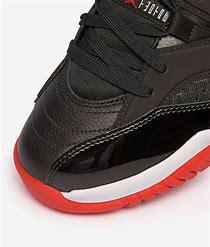
Brand: Jordan
Model: Jumpman Two Trey